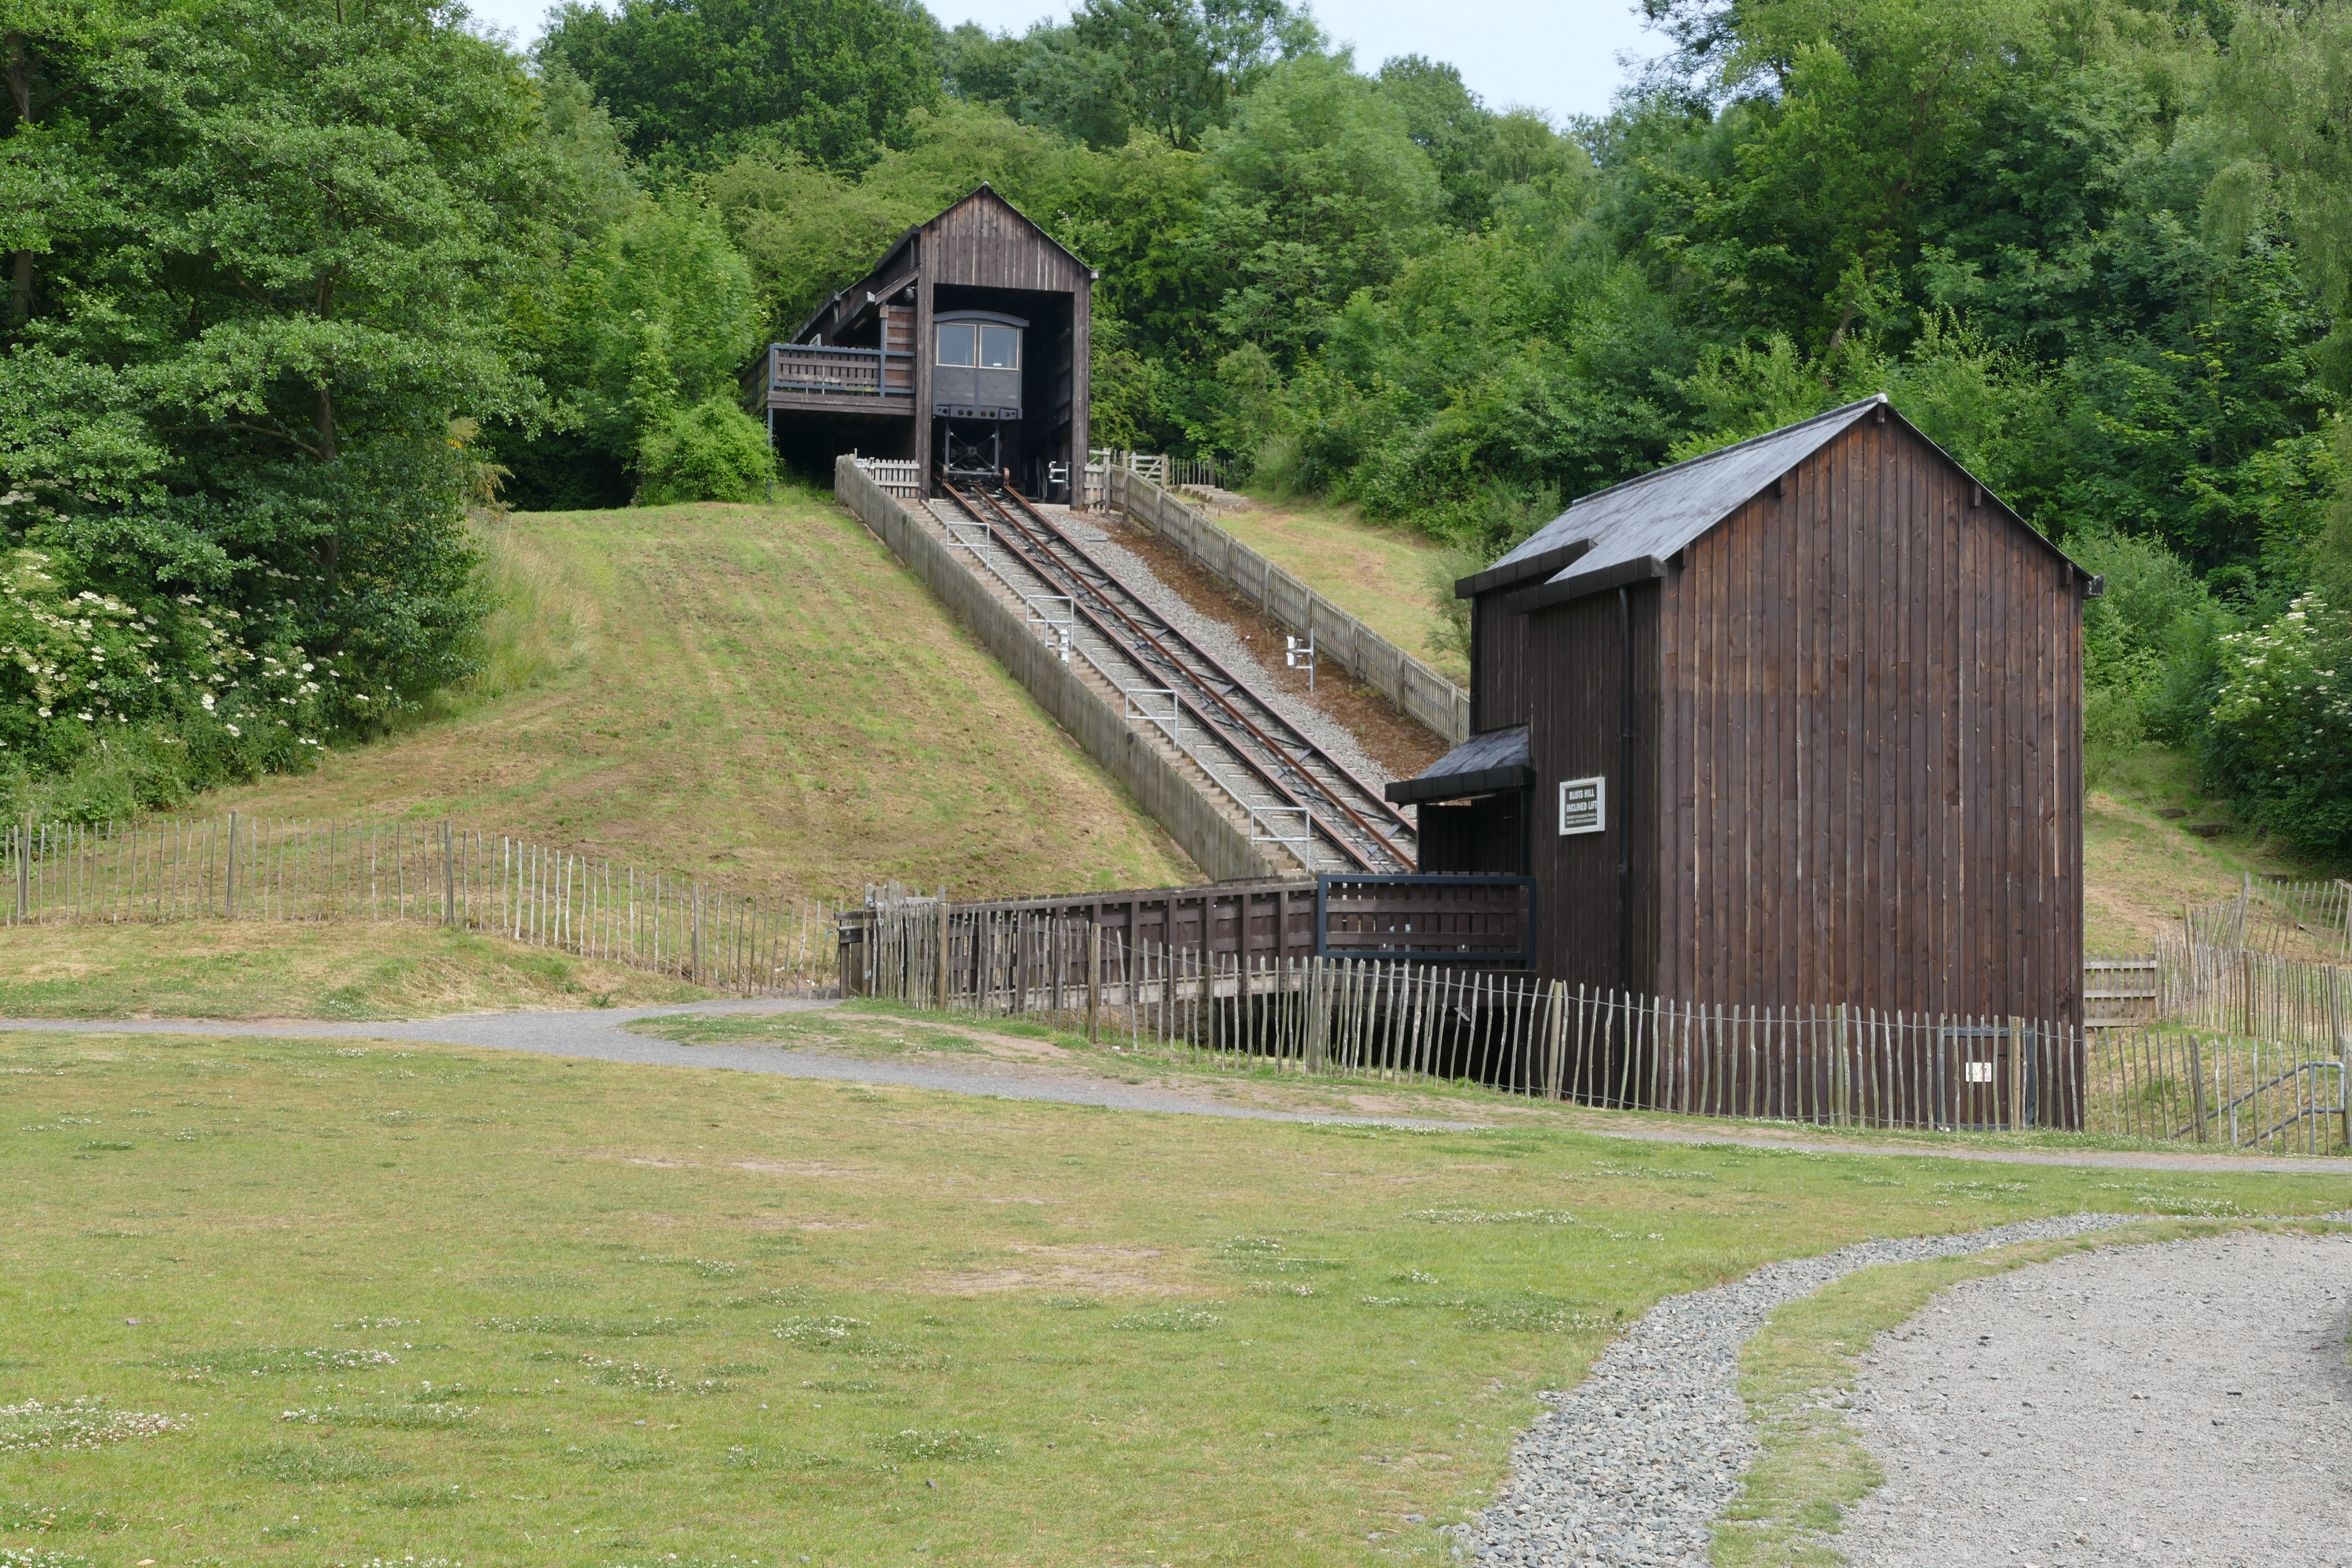
wood, vintage, wagon, cart, retro, old, transportation, transport, truck, vehicle, waterway, wooden, carriage, mine, coal, mining, rail transport, rural area, rolling stock